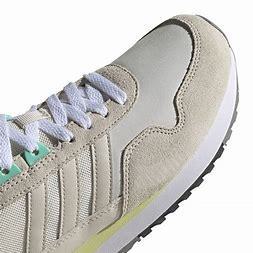
Brand: Adidas
Model: 8K 2020